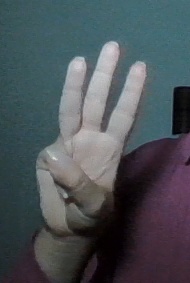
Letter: thaa